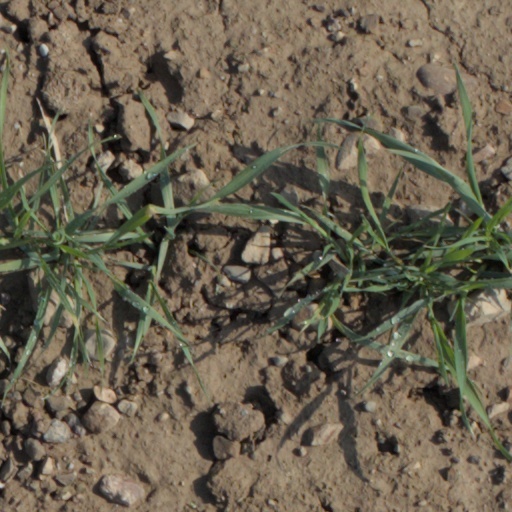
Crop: wheat